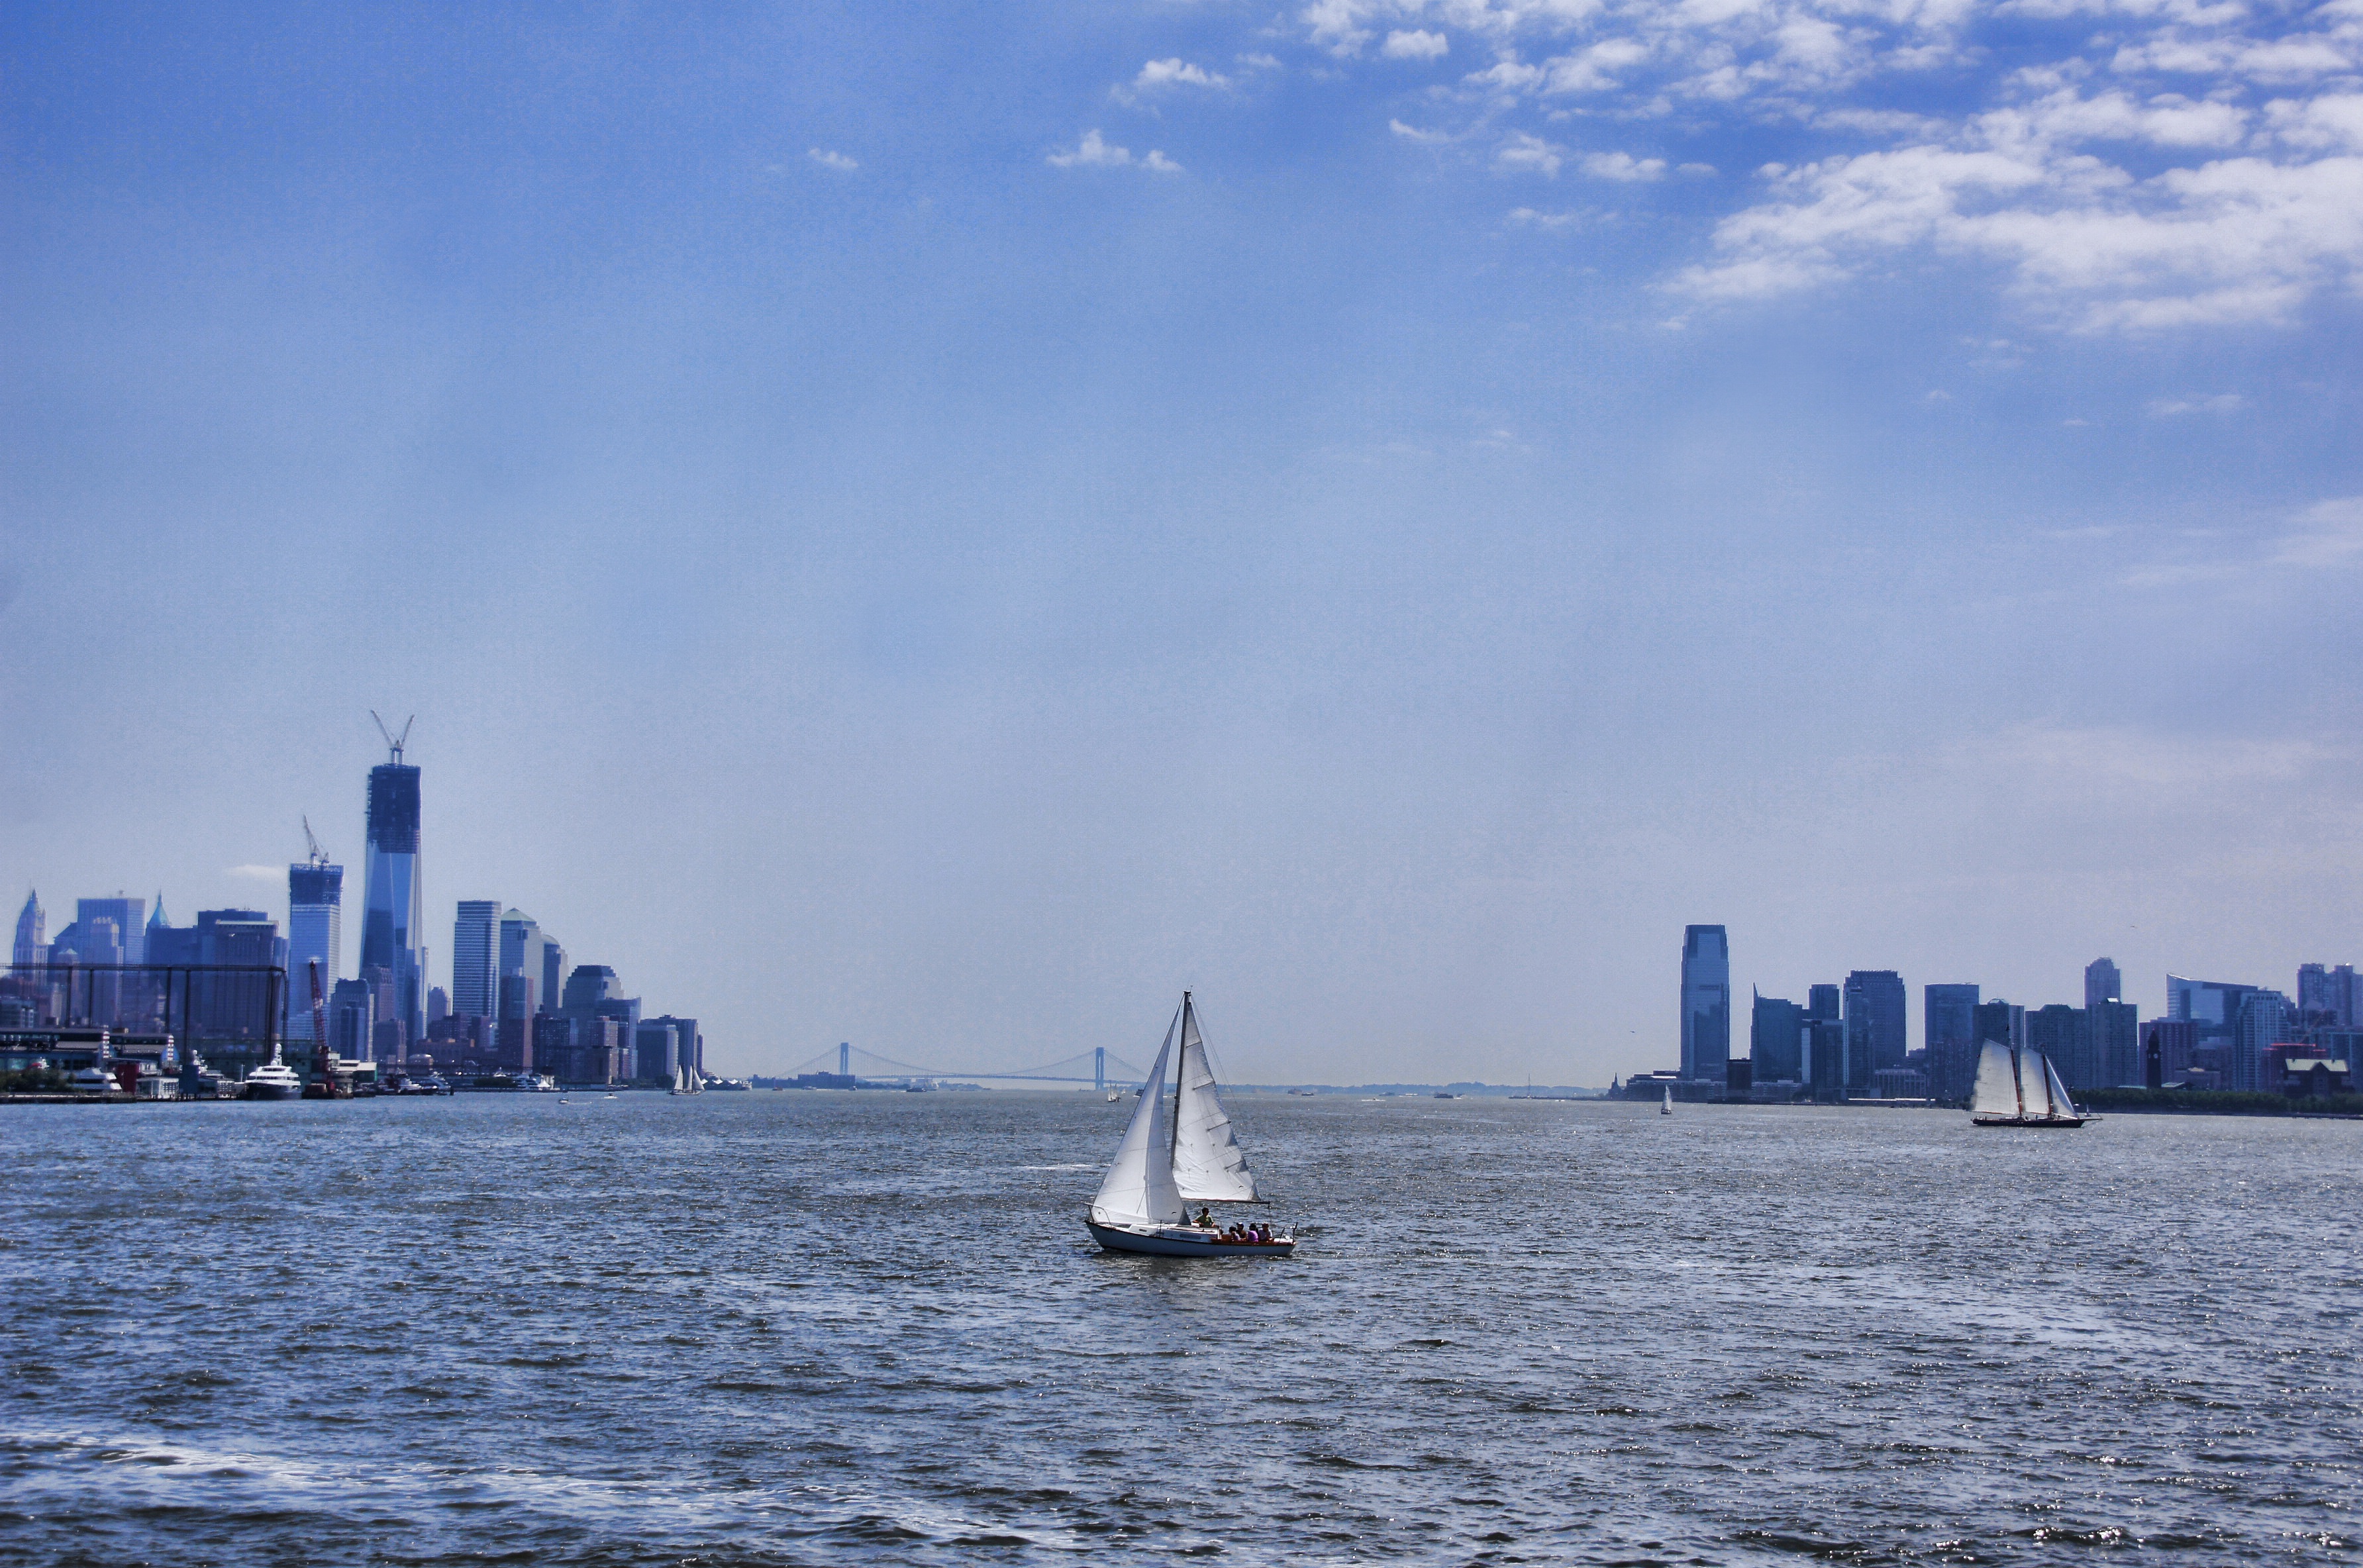
sea, coast, water, ocean, horizon, cloud, sky, boat, skyline, wave, city, skyscraper, new york, ship, manhattan, cityscape, dusk, boot, vehicle, sailing, america, bay, harbor, sailboat, sail, watercraft, hudson, sailing ship, atmospheric phenomenon